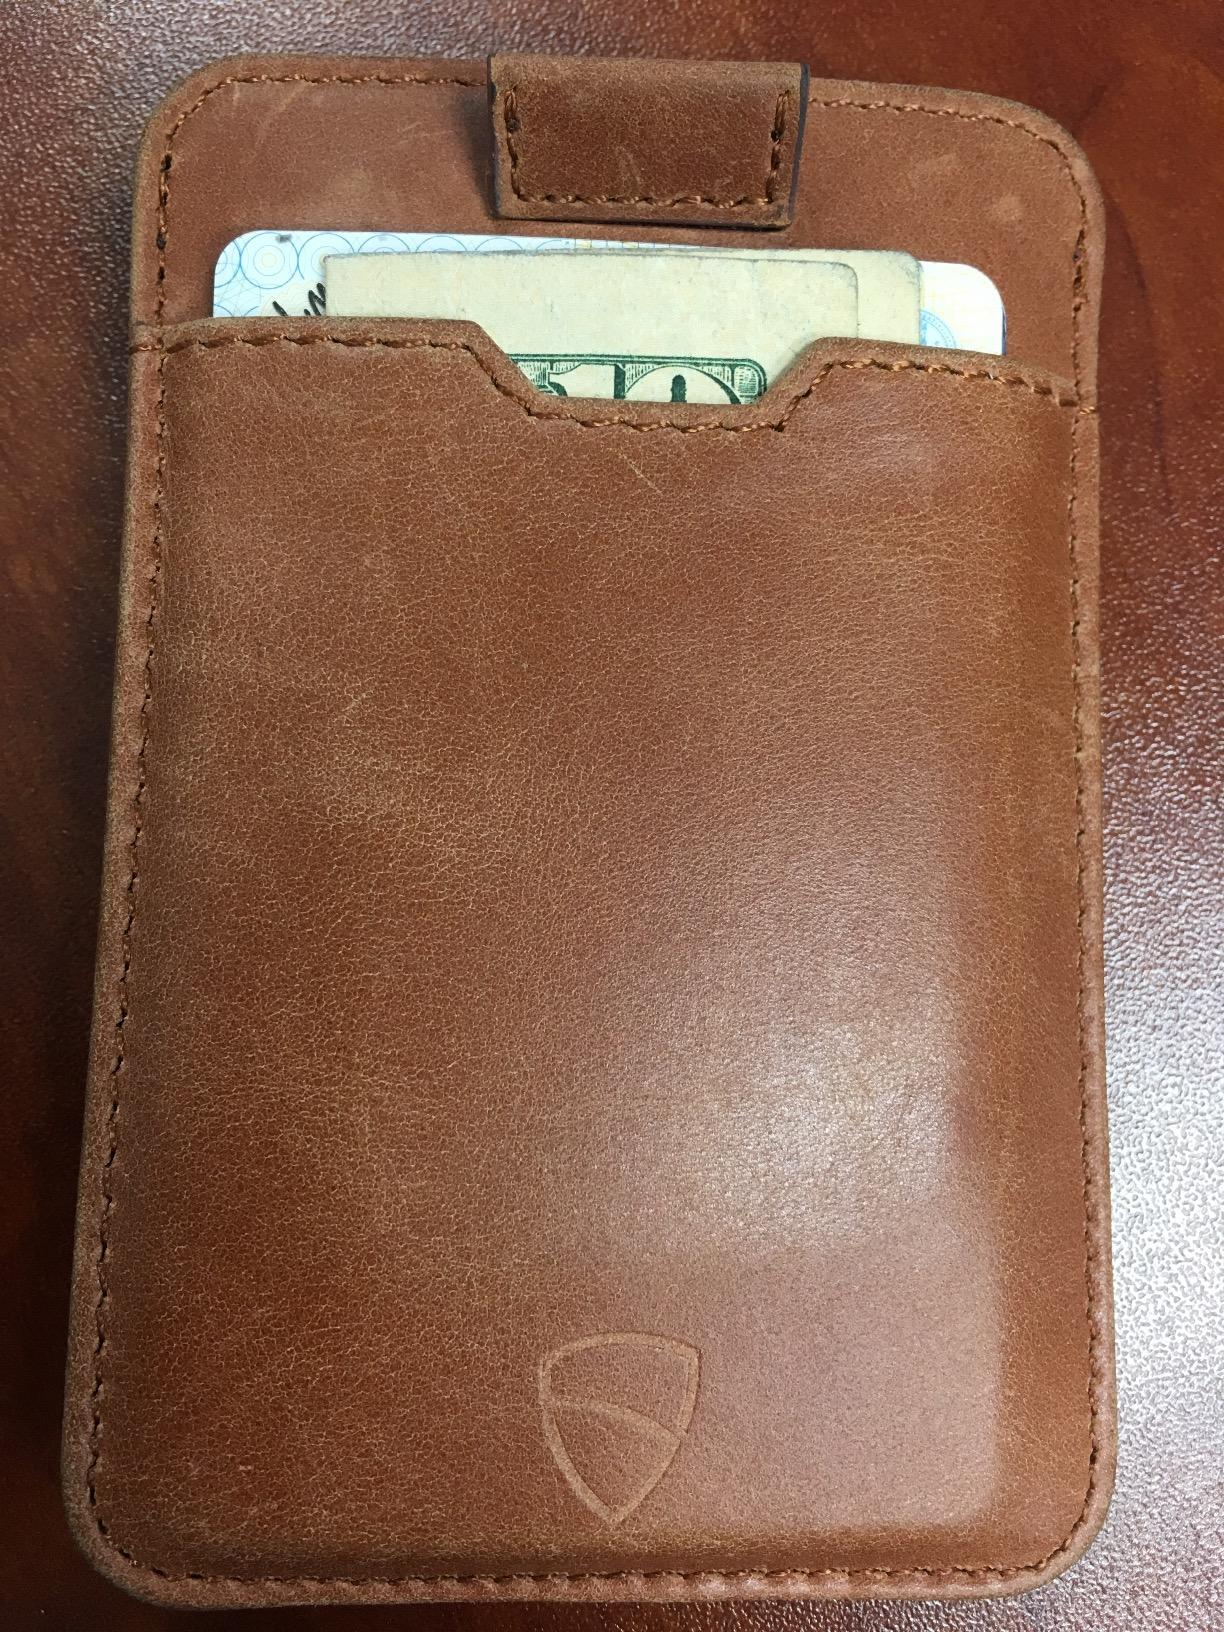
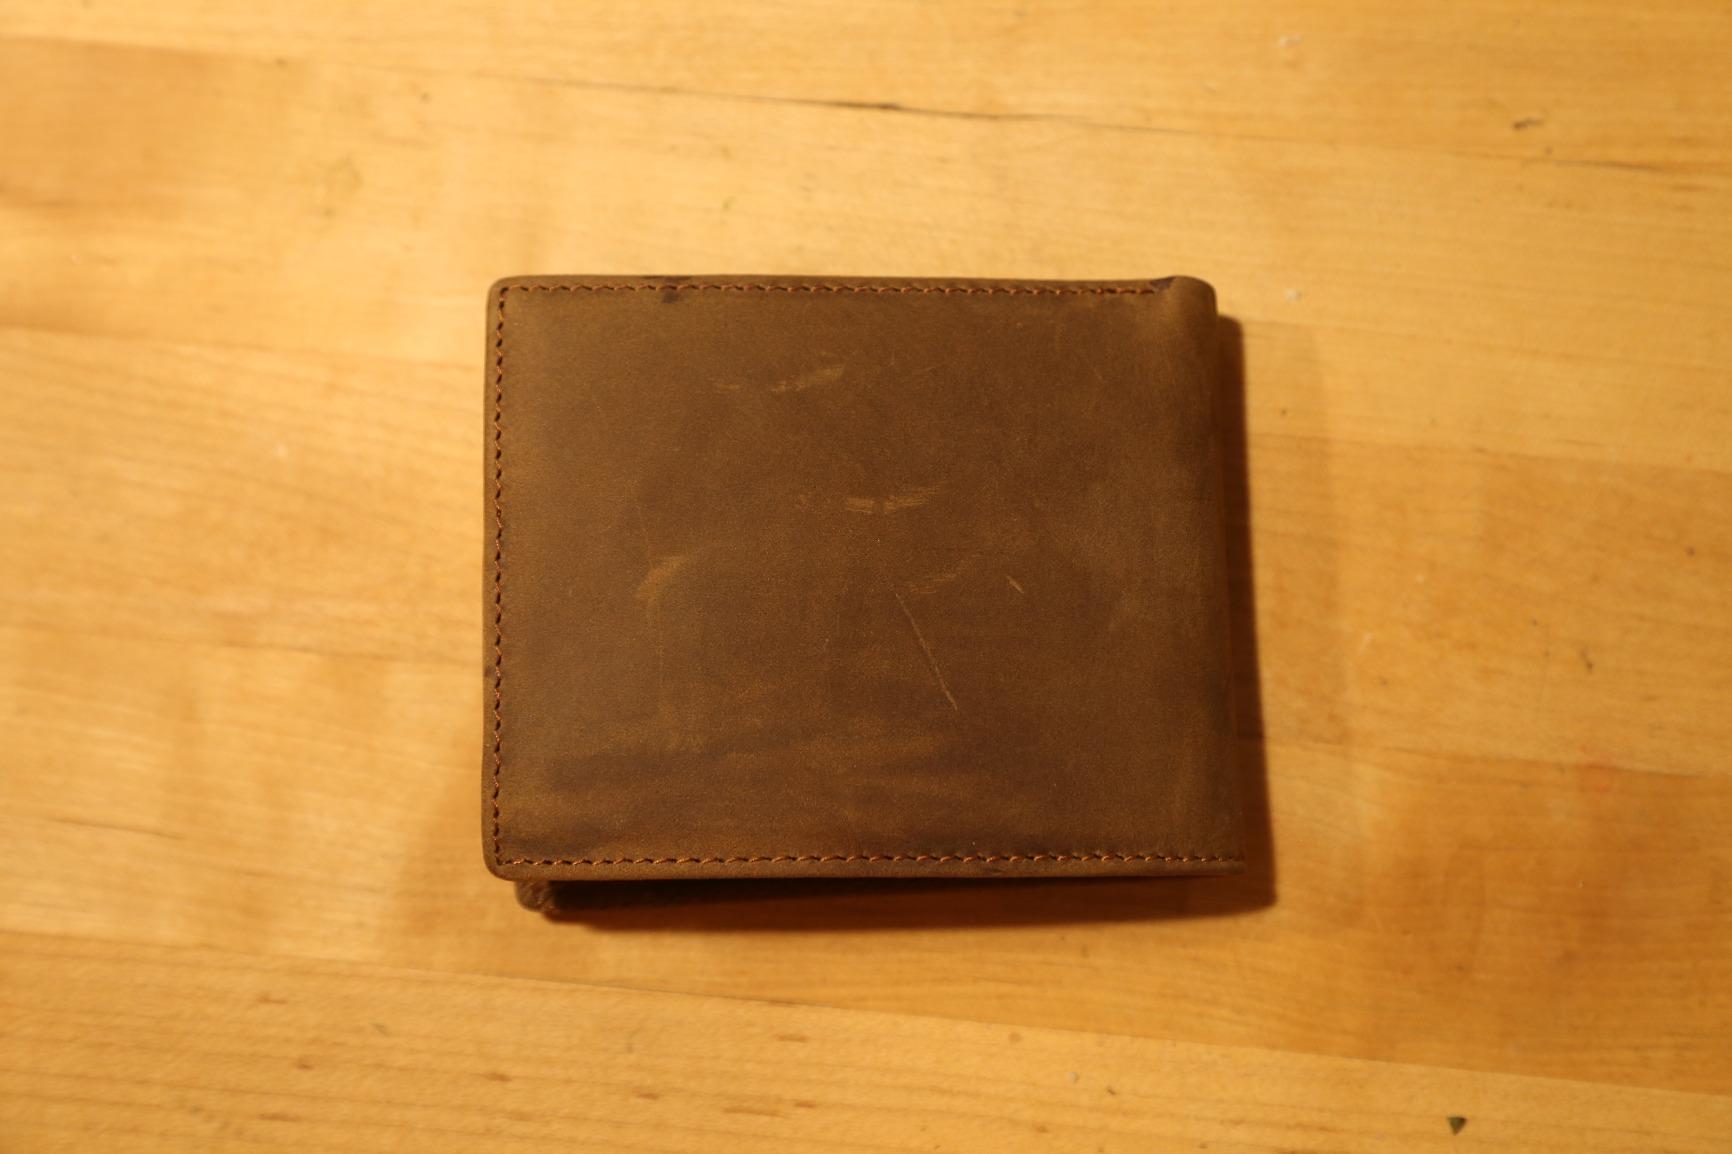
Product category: accessories_wallet
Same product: no